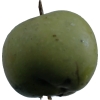
Label: Apple 12